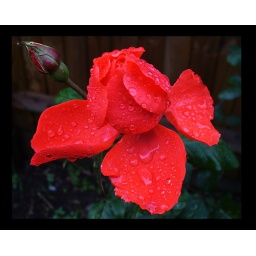
I'm just sitting watching flowers in the rain.